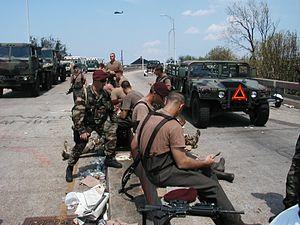
militaires américain
L’ouragan Katrina, de la saison cyclonique 2005 dans l'océan Atlantique nord, est l'un des ouragans les plus puissants de l'histoire des États-Unis et l'un des six ouragans les plus forts jamais enregistrés. Environ 1 836 personnes sont mortes, victimes de l'ouragan et des très fortes inondations, faisant de Katrina l'ouragan le plus meurtrier depuis Mitch en 1998. Les dégâts ont été estimés à plus de 108 milliards de dollars, soit environ le quadruple de ceux causés par Andrew en 1992.